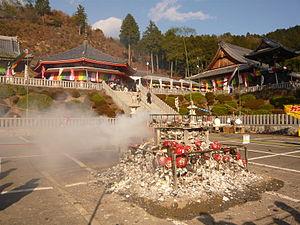
Le Dairyū-ji est un temple bouddhiste de l'école Rinzai situé à Gifu, préfecture de Gifu au Japon. C'est le 14ᵉ des trente-trois Kannon de Mino. Il se trouve près de la zone Takatomi-chō de Yamagata (Gifu) aussi est-il parfois mentionné comme le Takatomi Dairyū-ji. En outre, il organise un festival annuel au cours duquel des daruma sont brûlés, ce qui lui vaut un autre surnom, Daruma Kannon.